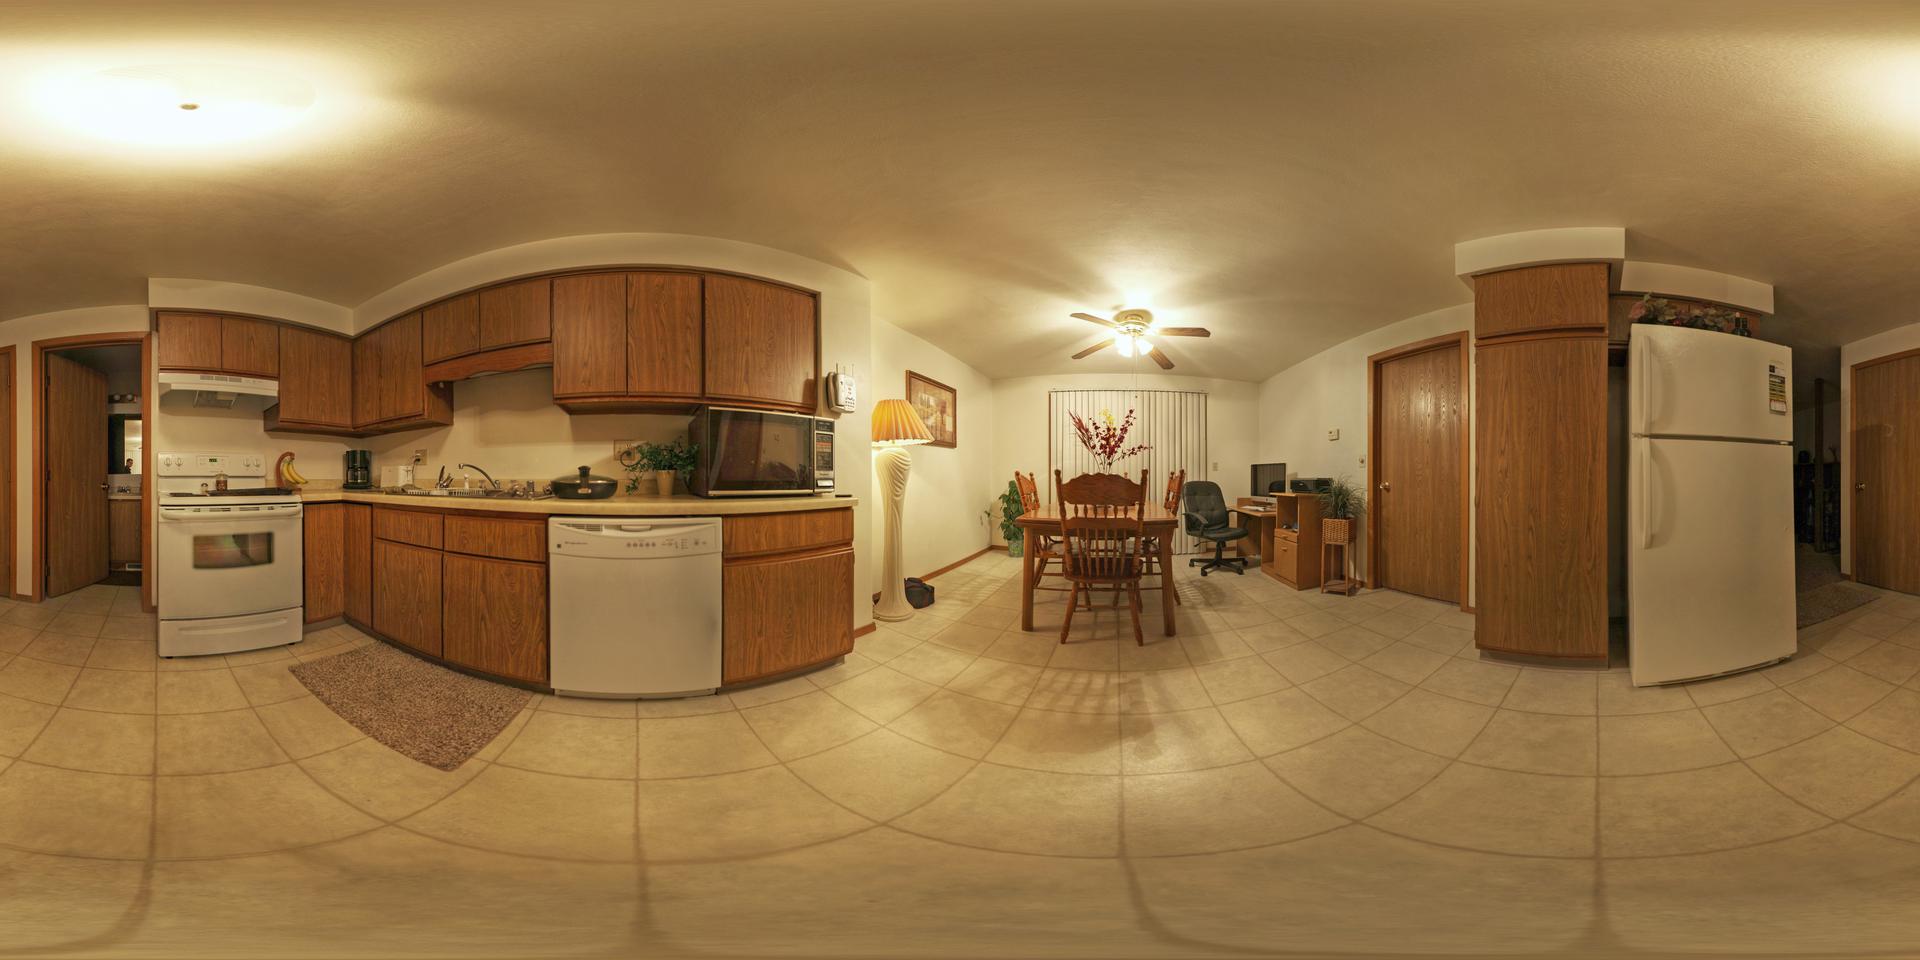
Referred object: the white refrigerator

Referred object: walk straight ahead to the wooden dining table

Referred object: the office chair opposite the dining table